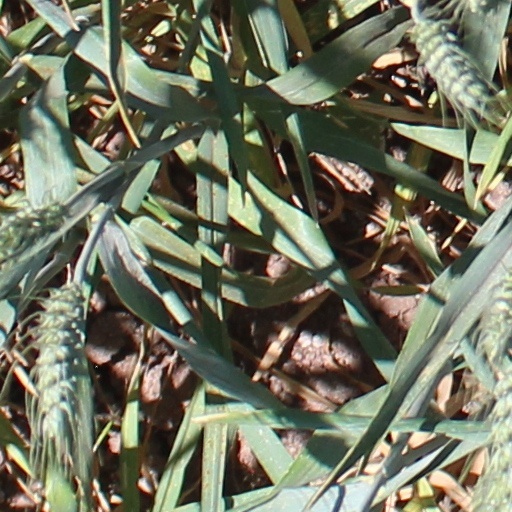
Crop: wheat